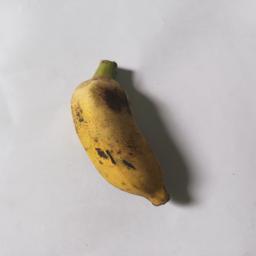
Banana variety: Bangla Kola